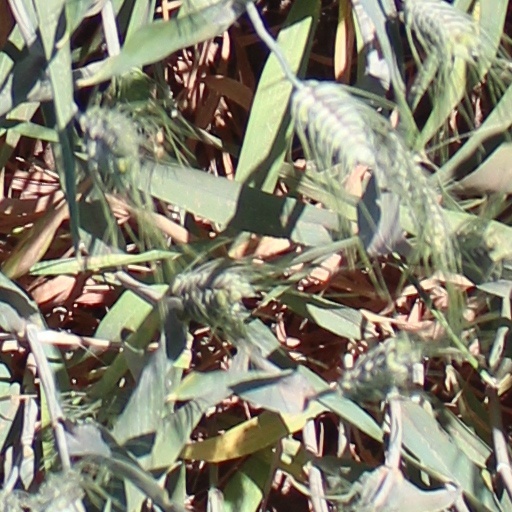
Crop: wheat